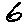
Label: 6